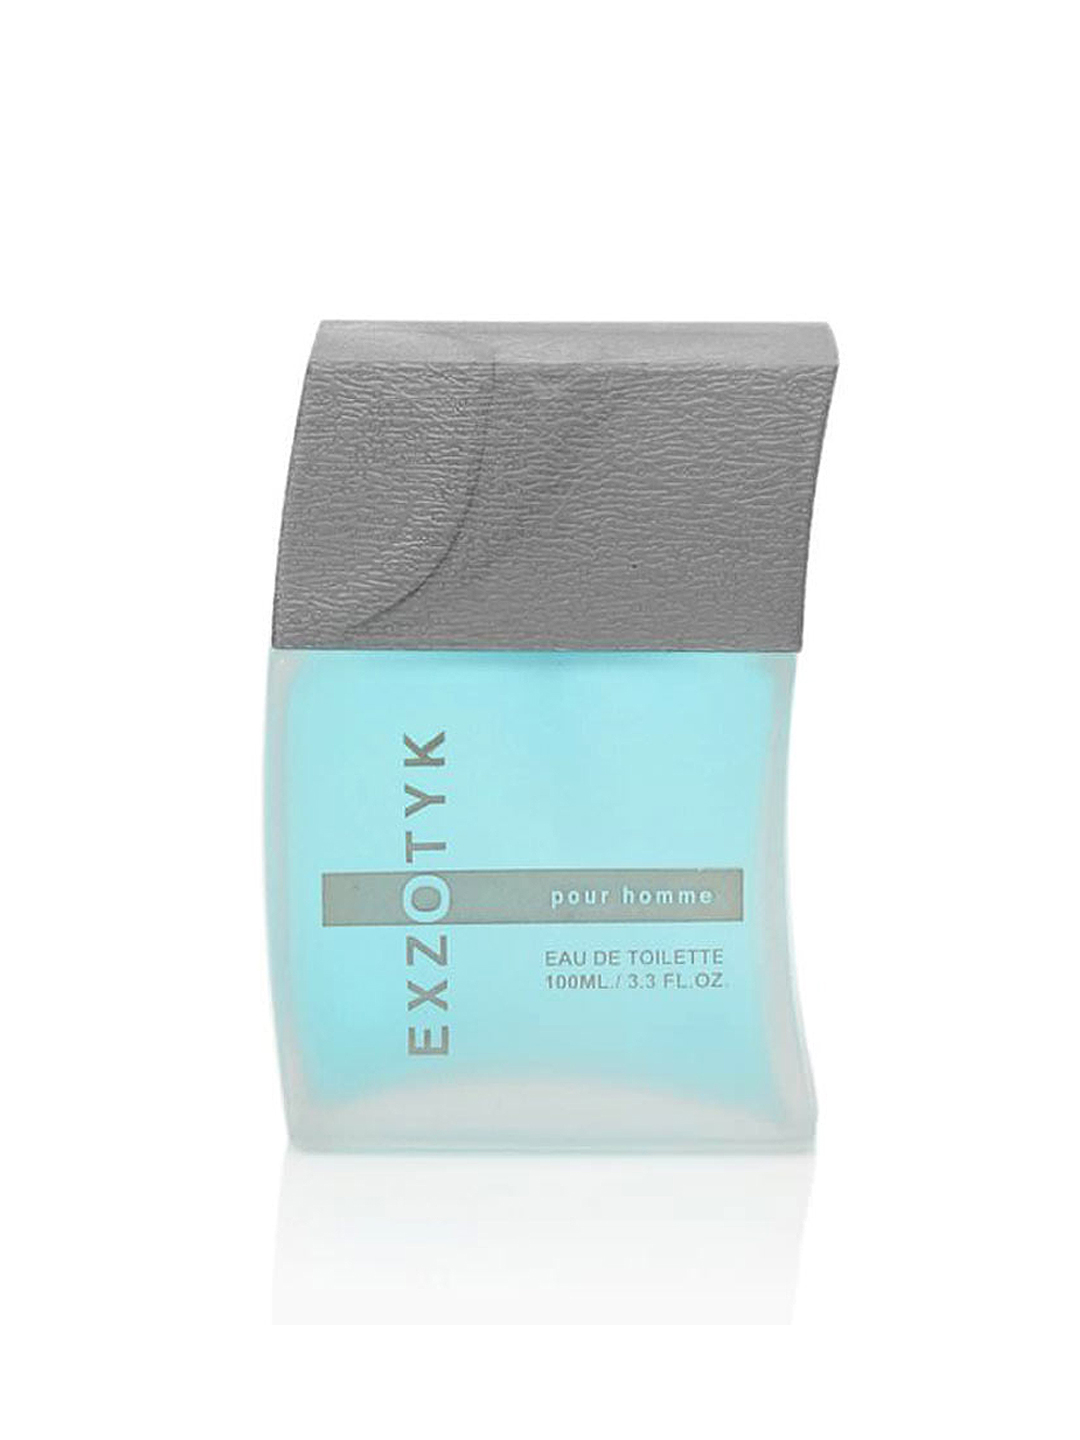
York Men EXZOTYK Pour Homme Eau De Toilette
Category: Personal Care / Fragrance / Perfume and Body Mist
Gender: Men
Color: Blue
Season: Spring 2017
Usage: Casual